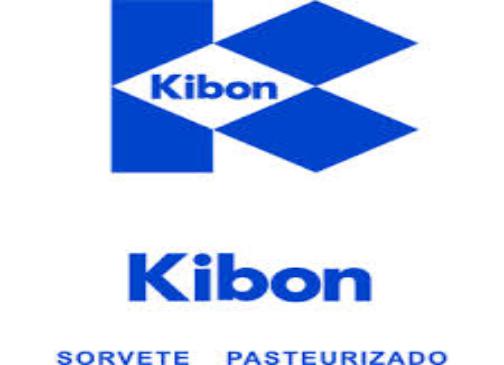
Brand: Kibon
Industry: Food